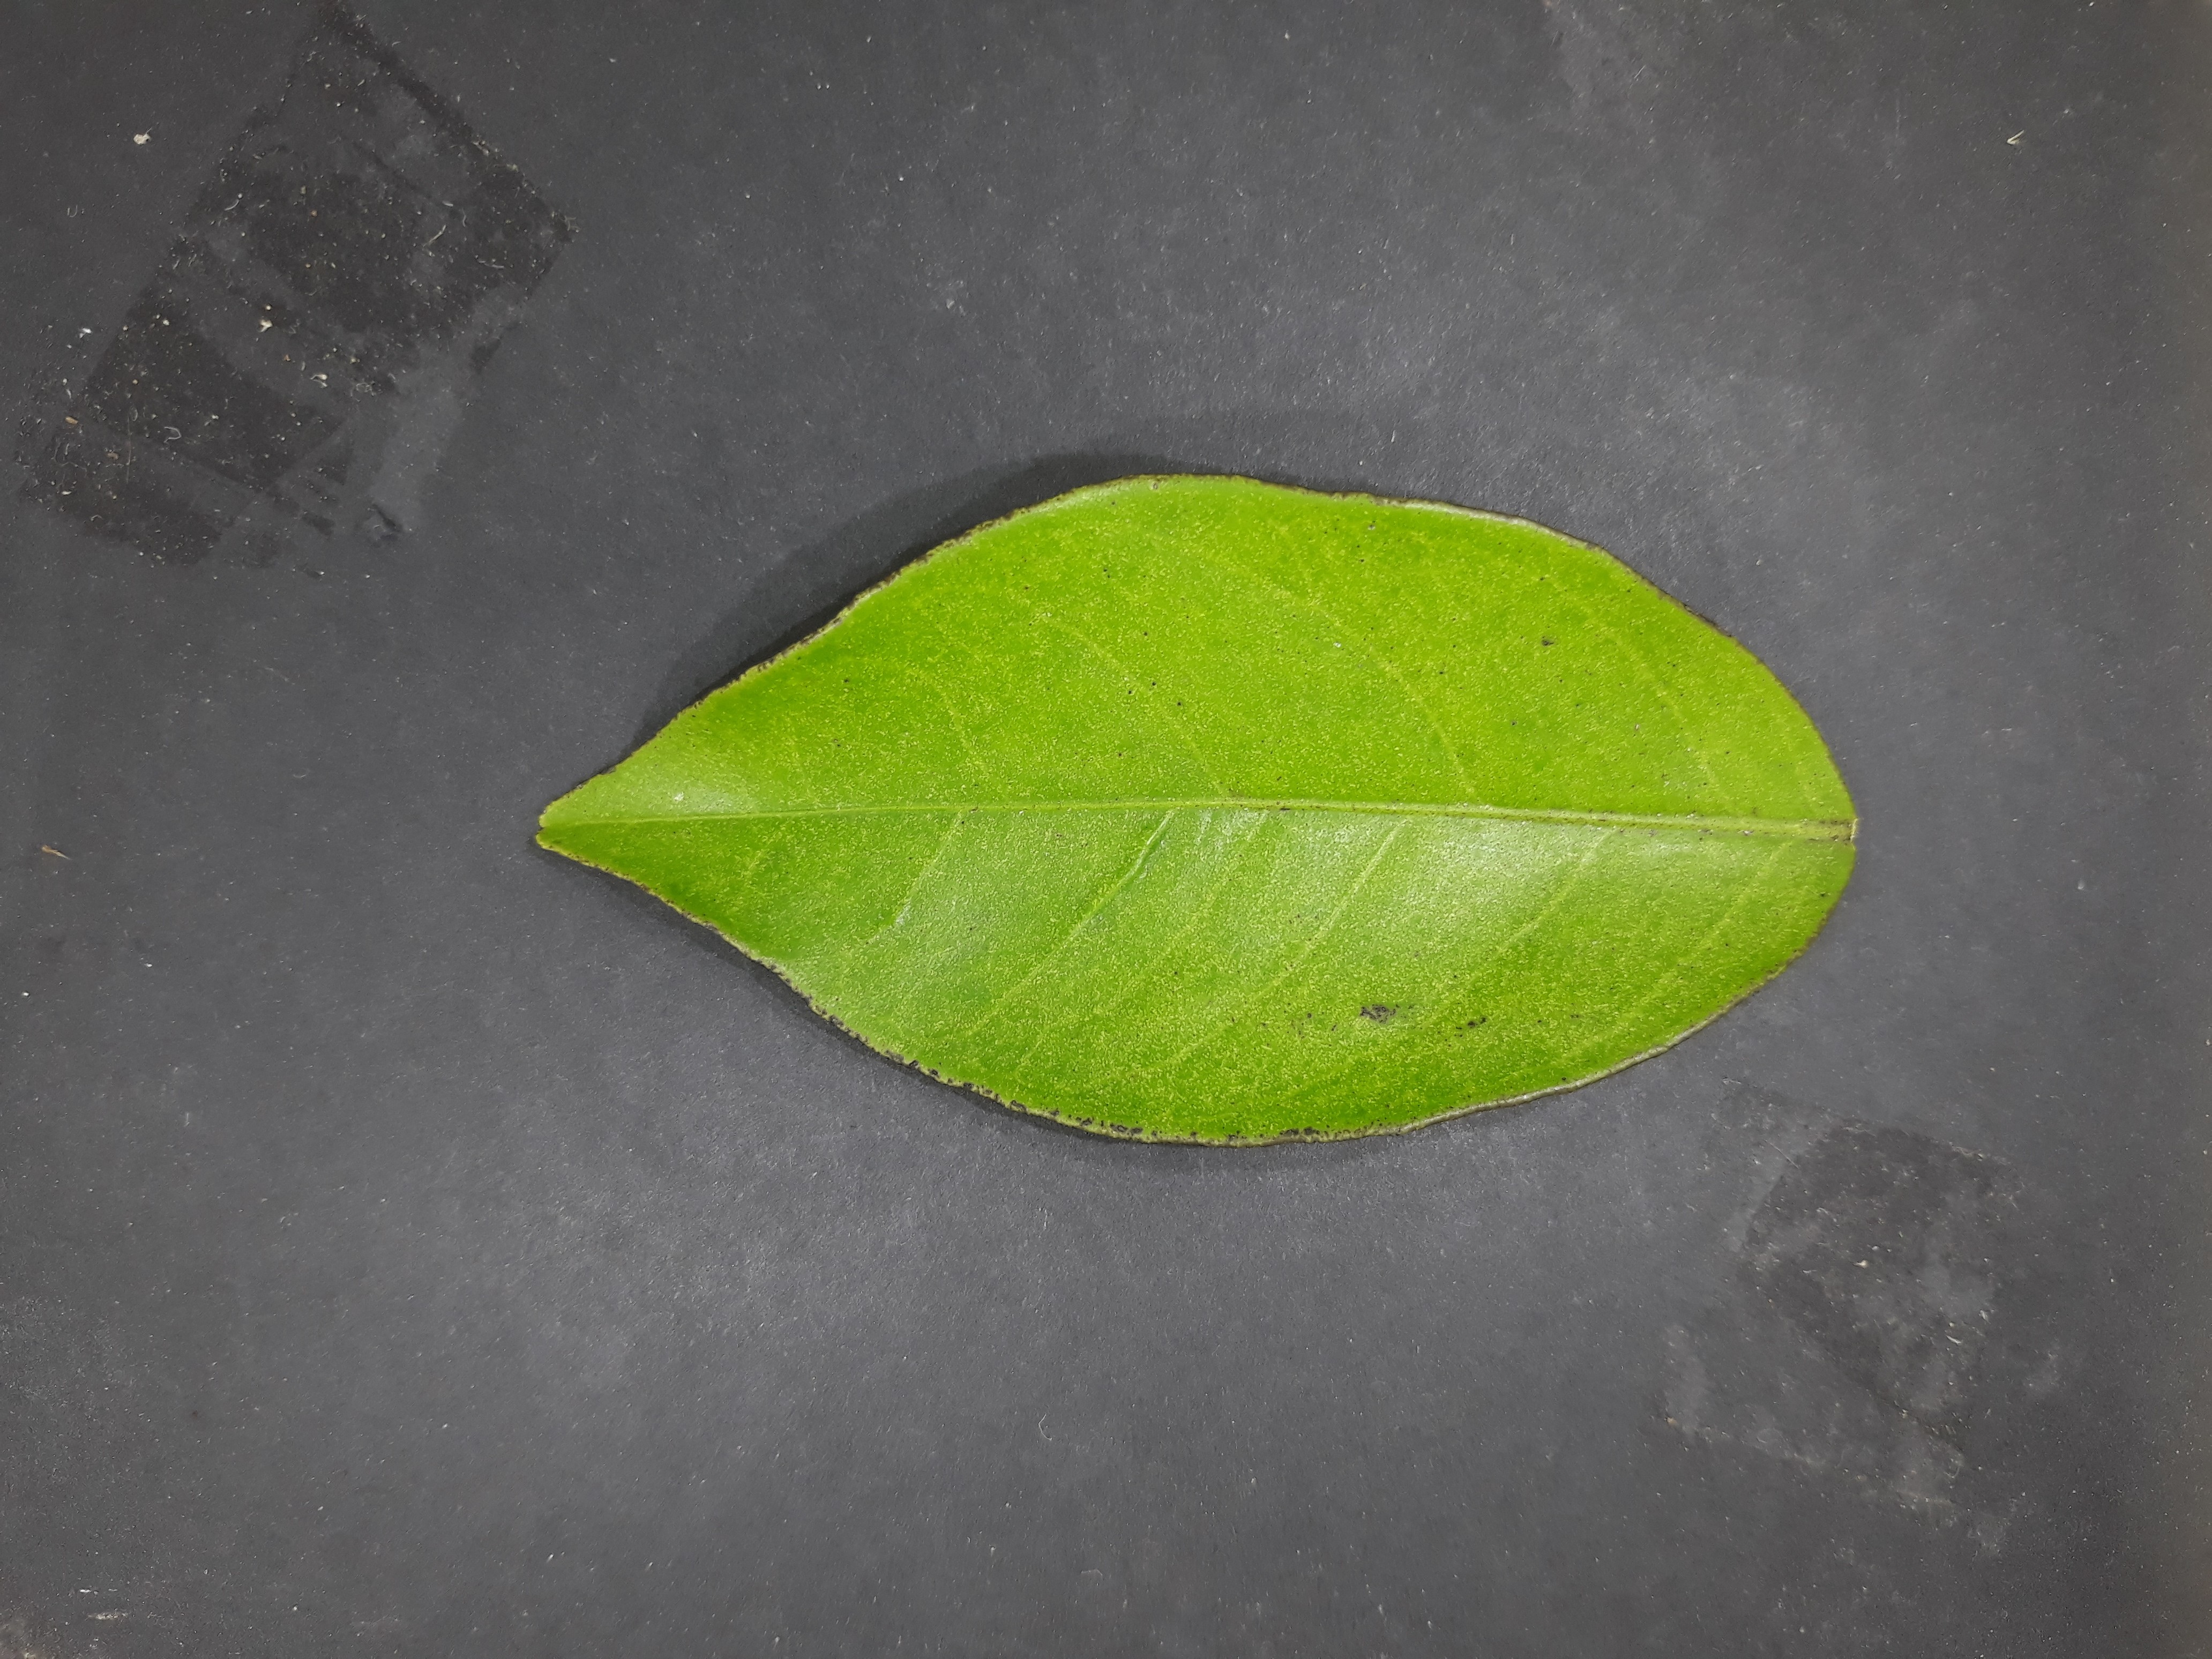
Label: Texas_mite